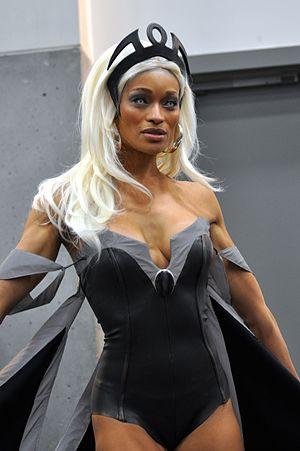
Ororo Munroe, alias Tornade est une super-héroïne évoluant dans l'univers Marvel de la maison d'édition Marvel Comics. Créé par le scénariste Len Wein et le dessinateur Dave Cockrum, le personnage de fiction apparaît pour la première fois dans le comic book Giant-Size X-Men #1 en mai 1975.